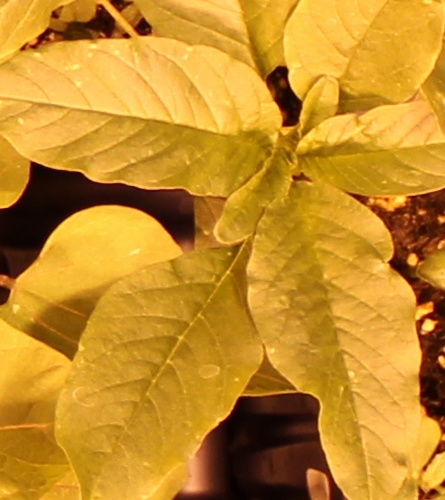
Label: Waterhemp